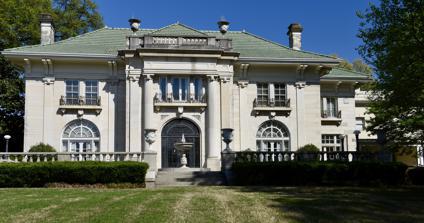
Building: Joseph Newburger House
Country: United States of America
Year built: 1912
United States historic place Joseph Newburger House U.S. National Register of Historic Places Show map of Tennessee Show map of the United States Location 168 East Parkway, South, Memphis, Tennessee Coordinates 35°07′58″N 89°58′58″W / 35.13278°N 89.98278°W / 35.13278; -89.98278 ( Joseph Newburger House ) Area 1.5 acres (0.61 ha) Built 1912 ( 1912 ) Architect Hanker & Cairns Architectural style Beaux Arts NRHP reference No. 82004050 Added to NRHP April 29, 1982 The Joseph Newburger House is a historic house in Memphis in the U.S. state of Tennessee. It was built in 1912 for Joseph Newburger, a businessman from Mississippi who was the founder of the Newburger Cotton Company as well as the president of the Memphis Packing Corporation, the Memphis Rice Mills, and the Joy Rice Milling Company. The house has been home to the Memphis Theological Seminary since 1963. The house was designed by Hanker & Cairns in the Beaux Arts architectural style. It was listed on the National Register of Historic Places in 1982. See also National Register of Historic Places portal United States portal References